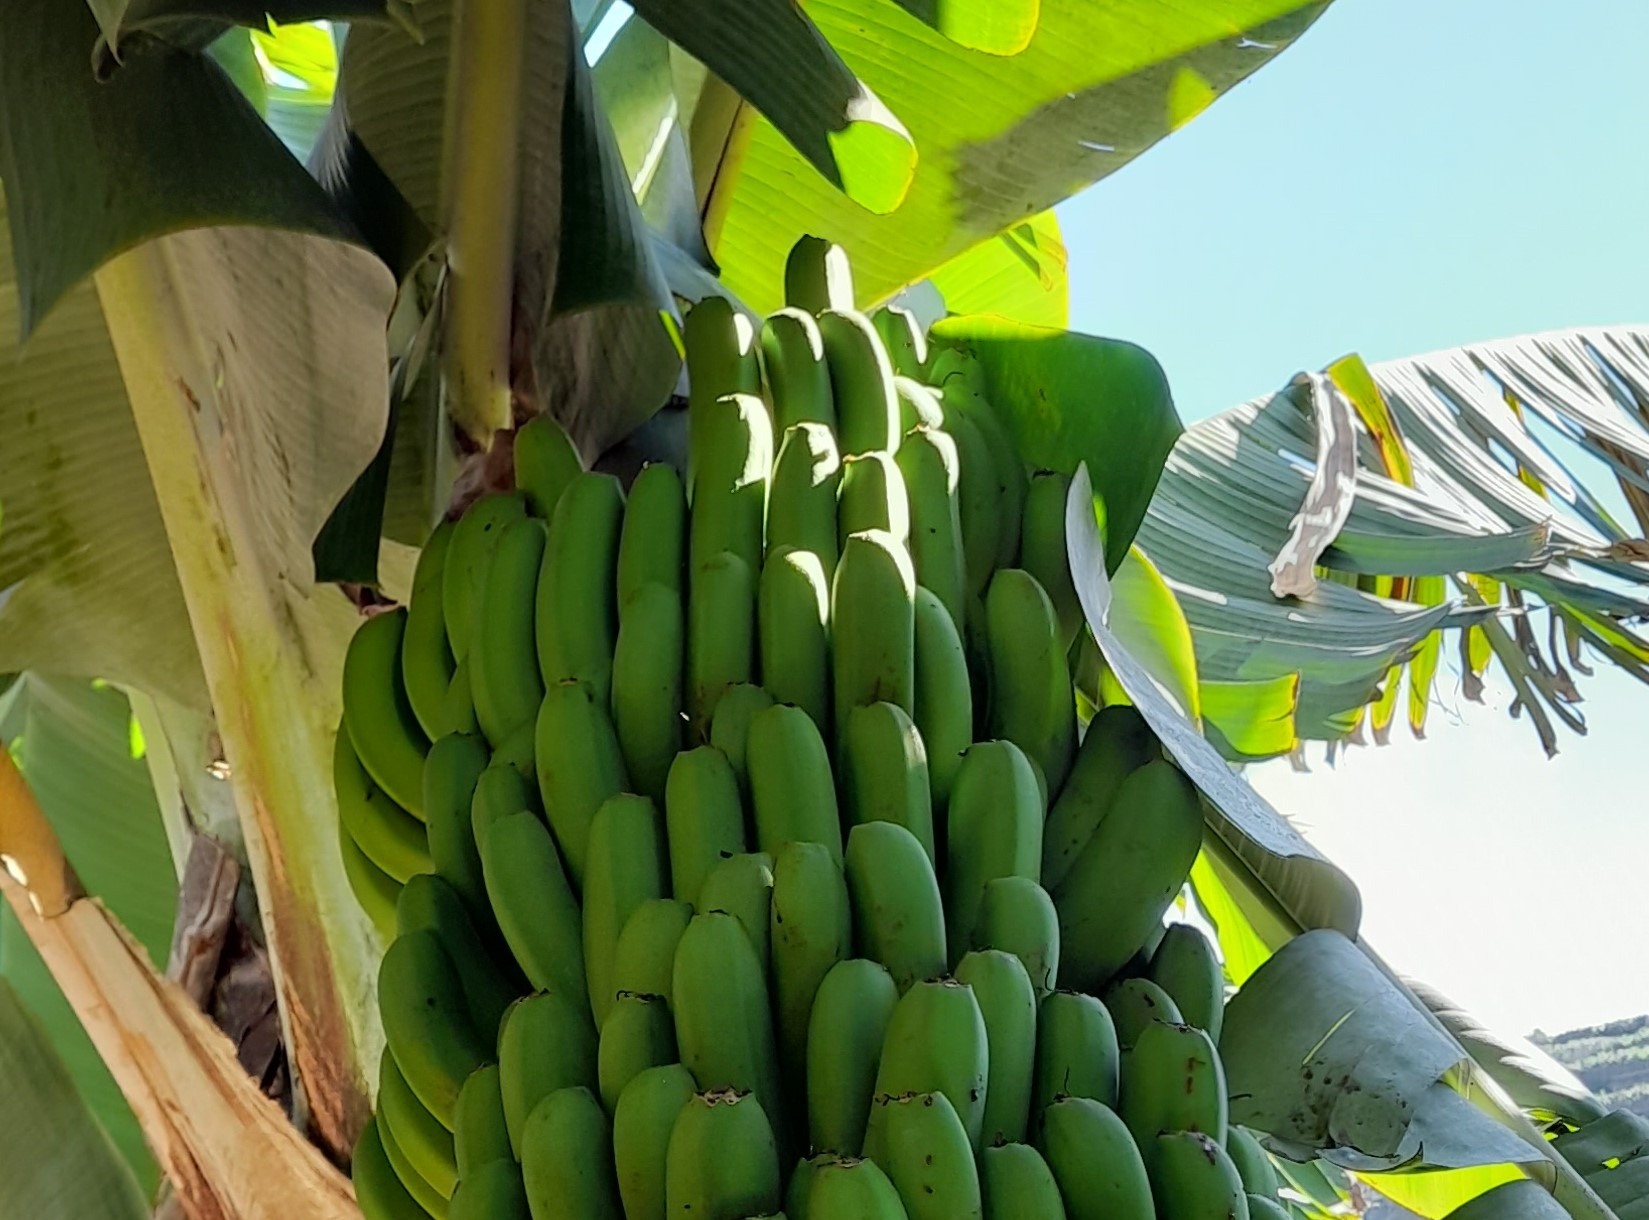
Label: Keep